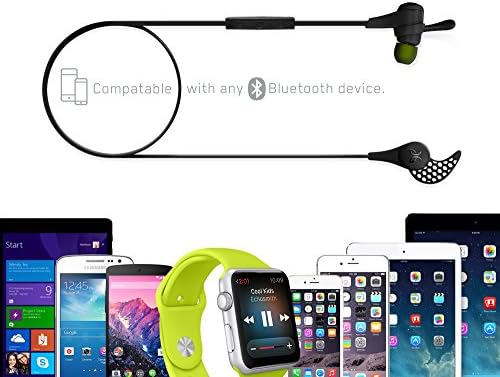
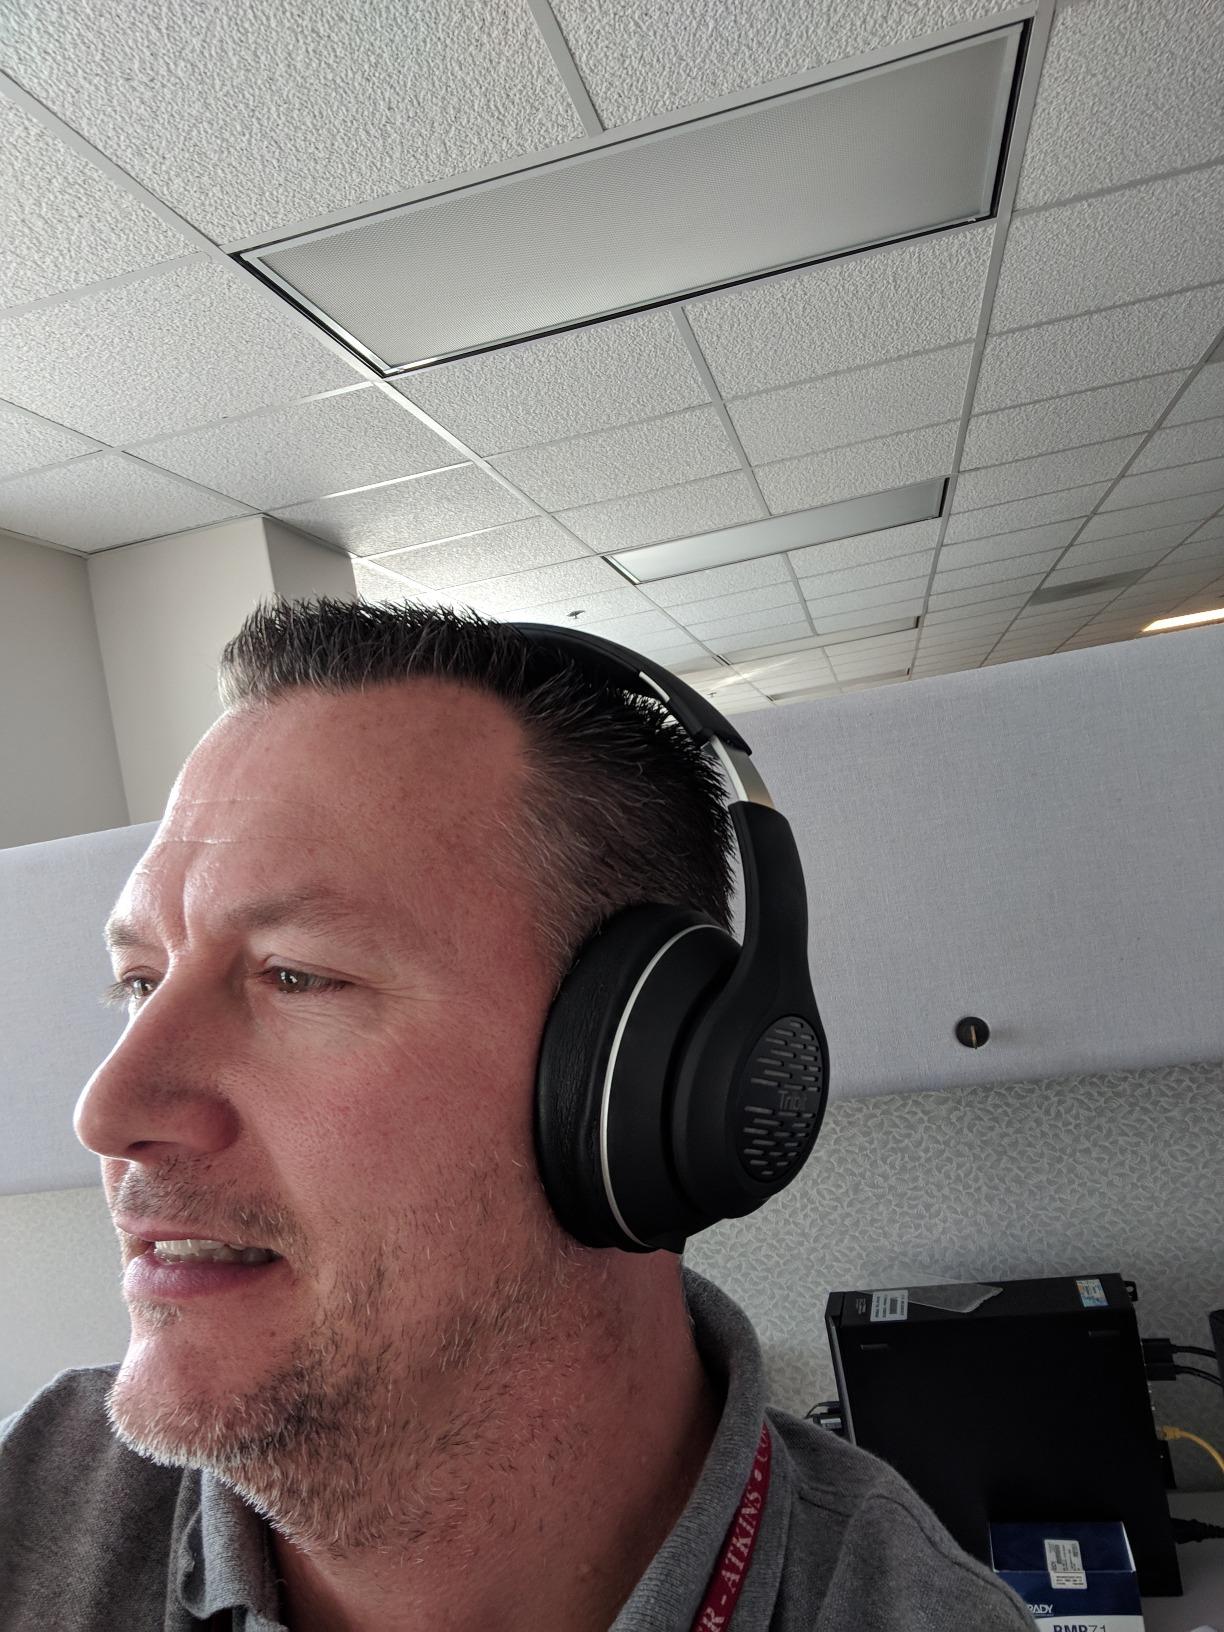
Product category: headphones
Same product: no